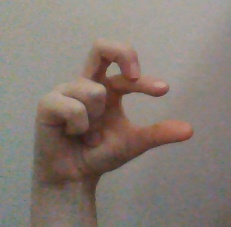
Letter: thal